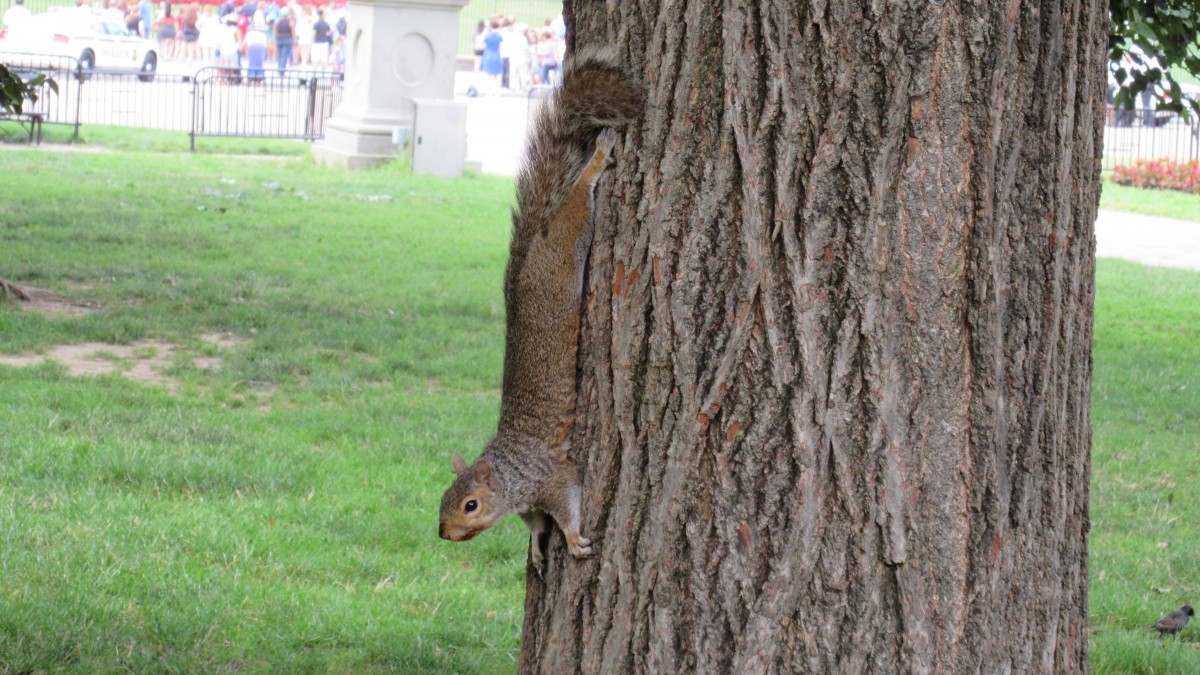
Tags: wood, trunk